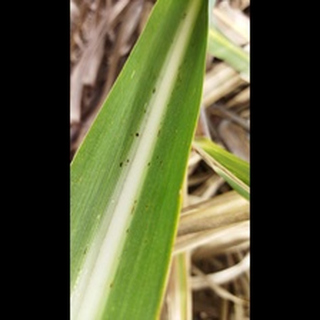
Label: sugarcane_rust